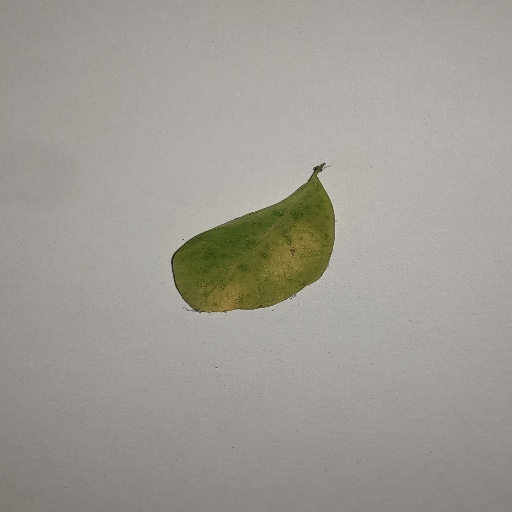
Species: Sojina
Leaf condition: Yellow Leaf